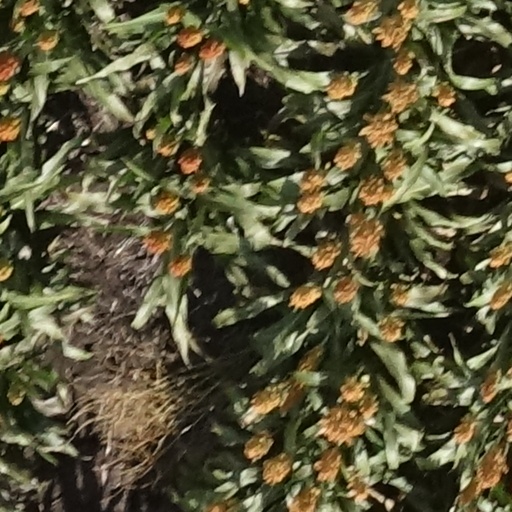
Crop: sorghum